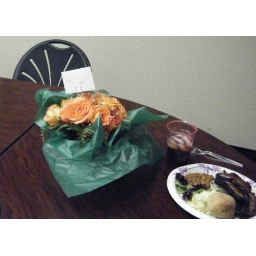
A bouquet of roses in orange slices from Joann Tobias